Lalo Schifrin discography

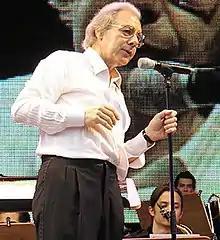
Schifrin in 2006

This is the discography of Argentine-American jazz musician Lalo Schifrin.